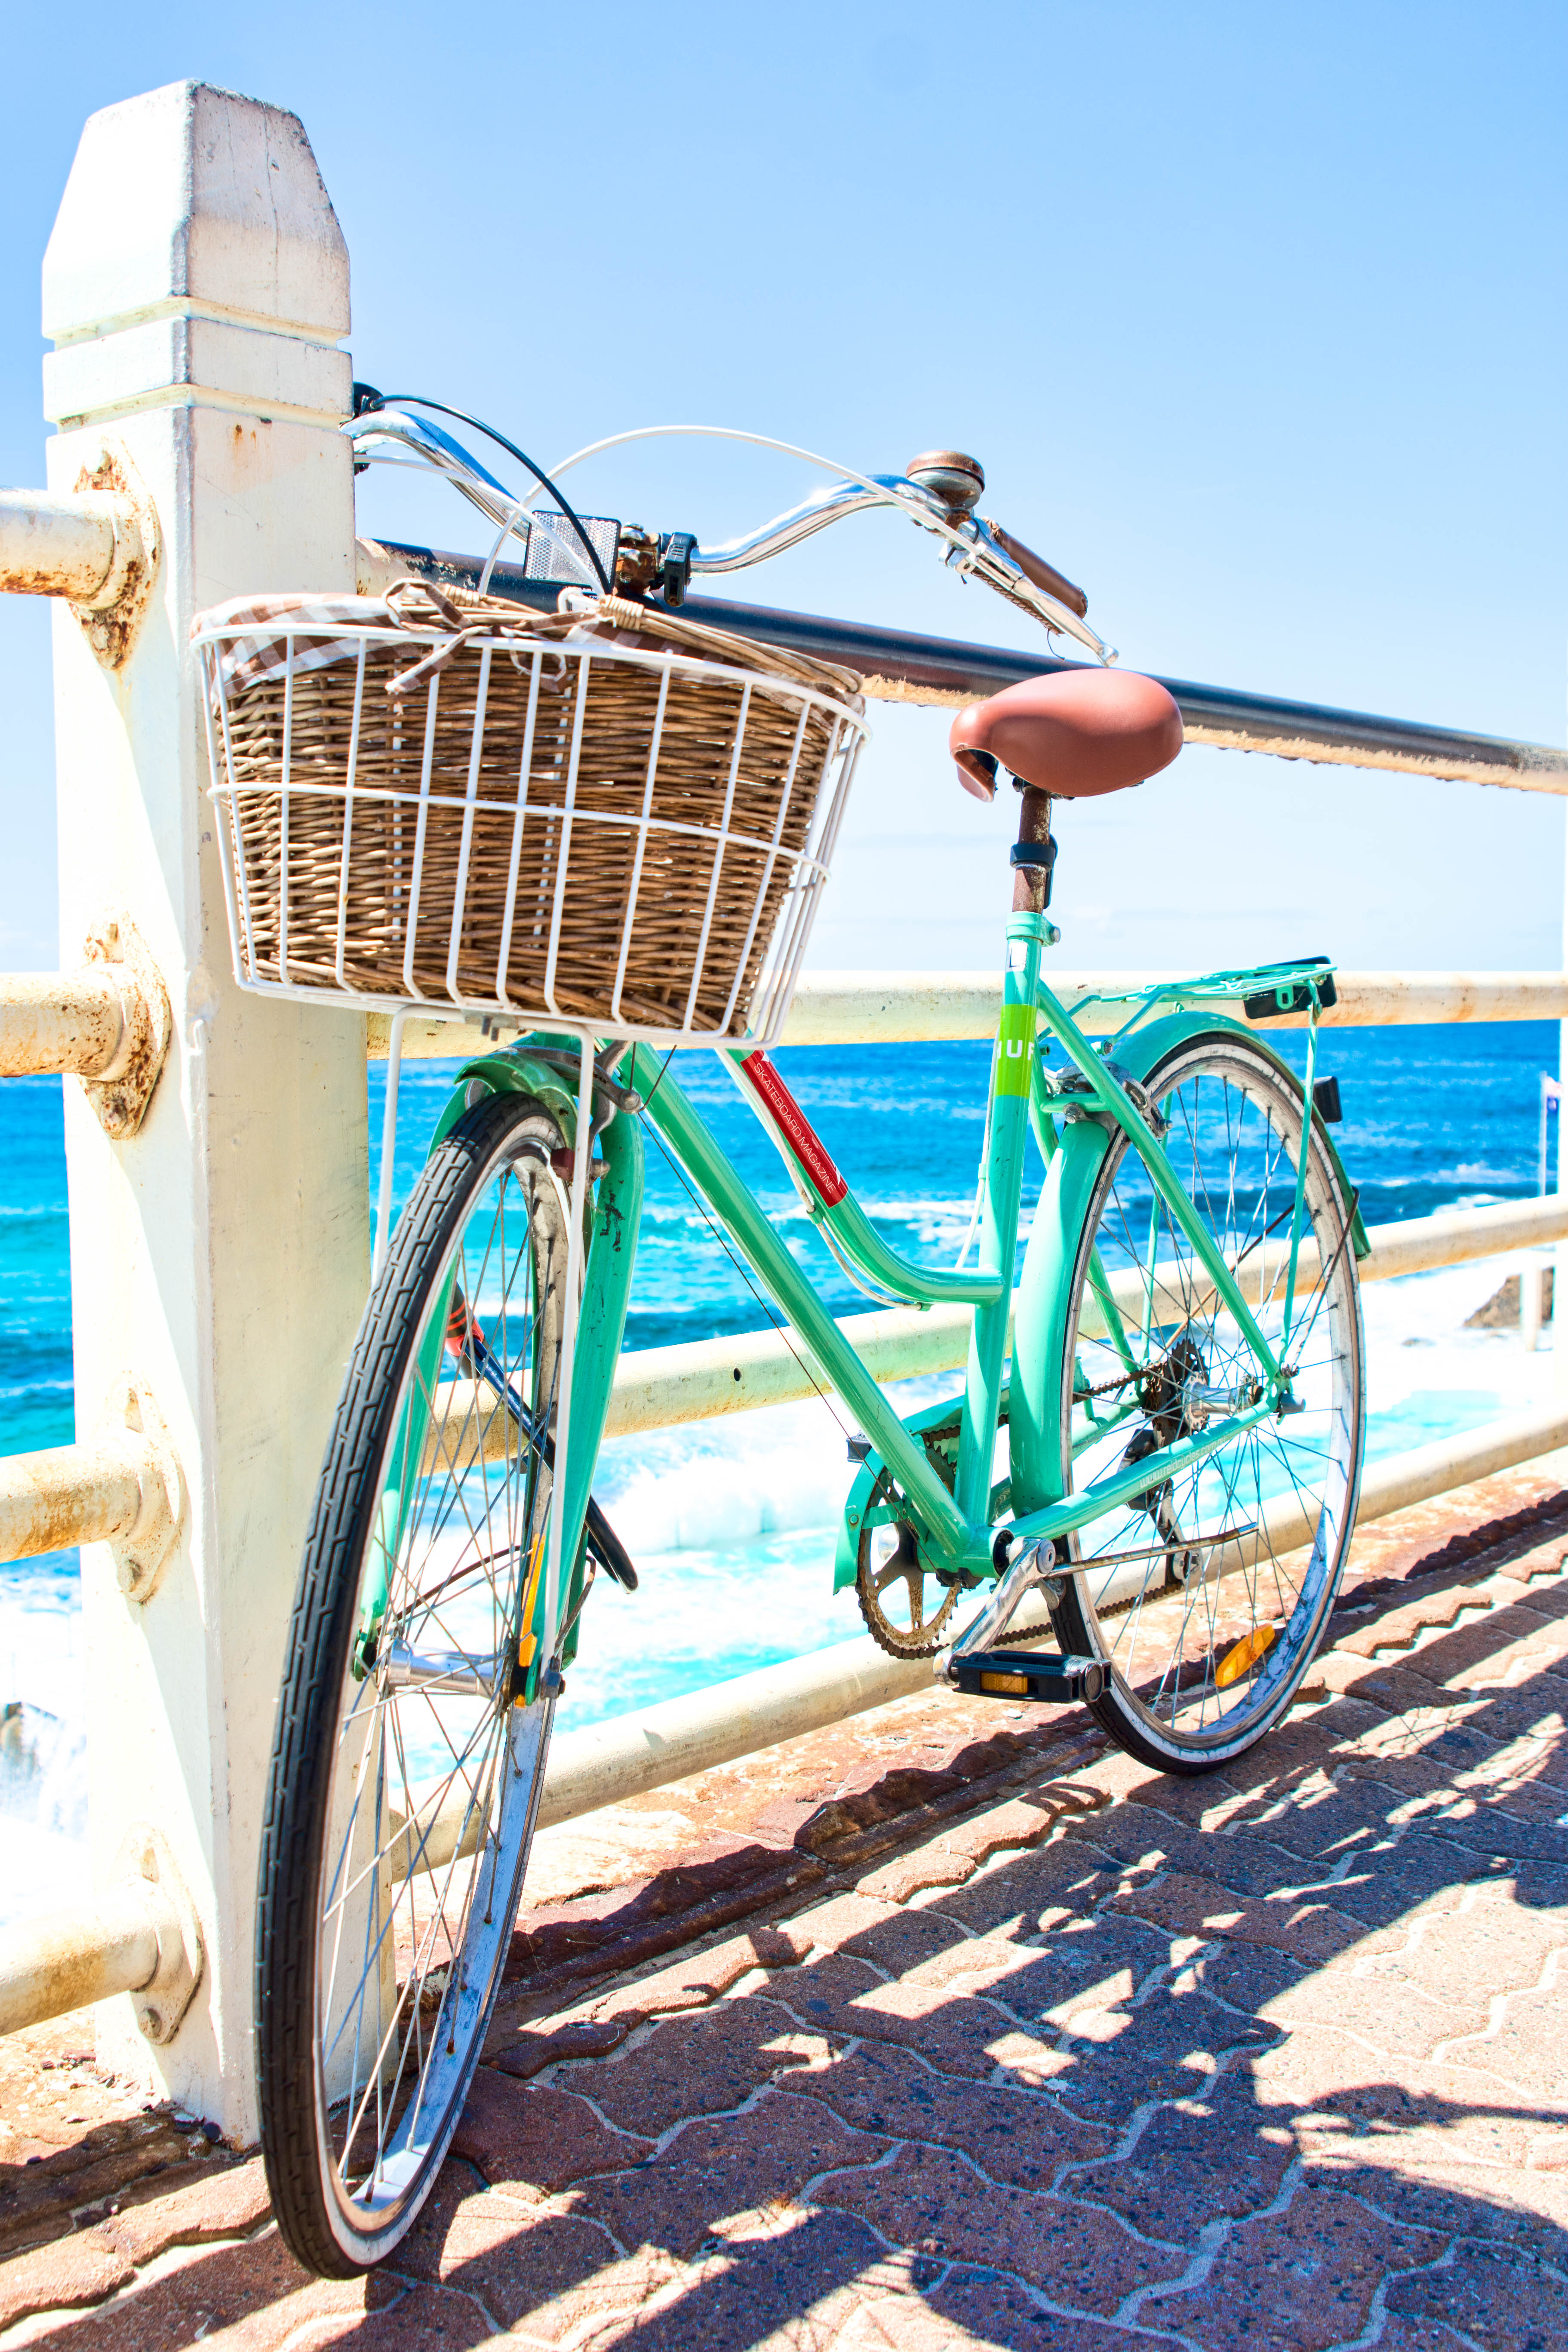
beach, wheel, cart, bicycle, bike, summer, vehicle, ride, blue, cycle, sports equipment, bondibeach, land vehicle, bmx bike, road bicycle